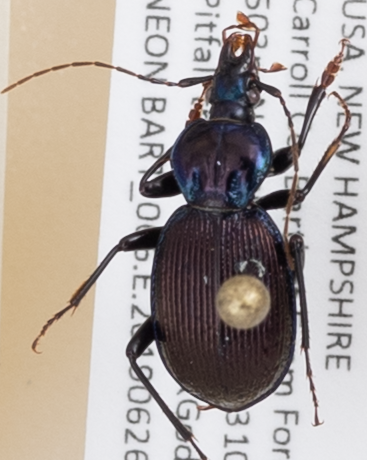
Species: Sphaeroderus canadensis canadensis
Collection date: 2019-06-26
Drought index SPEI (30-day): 0.362
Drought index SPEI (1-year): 1.22
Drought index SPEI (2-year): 0.998